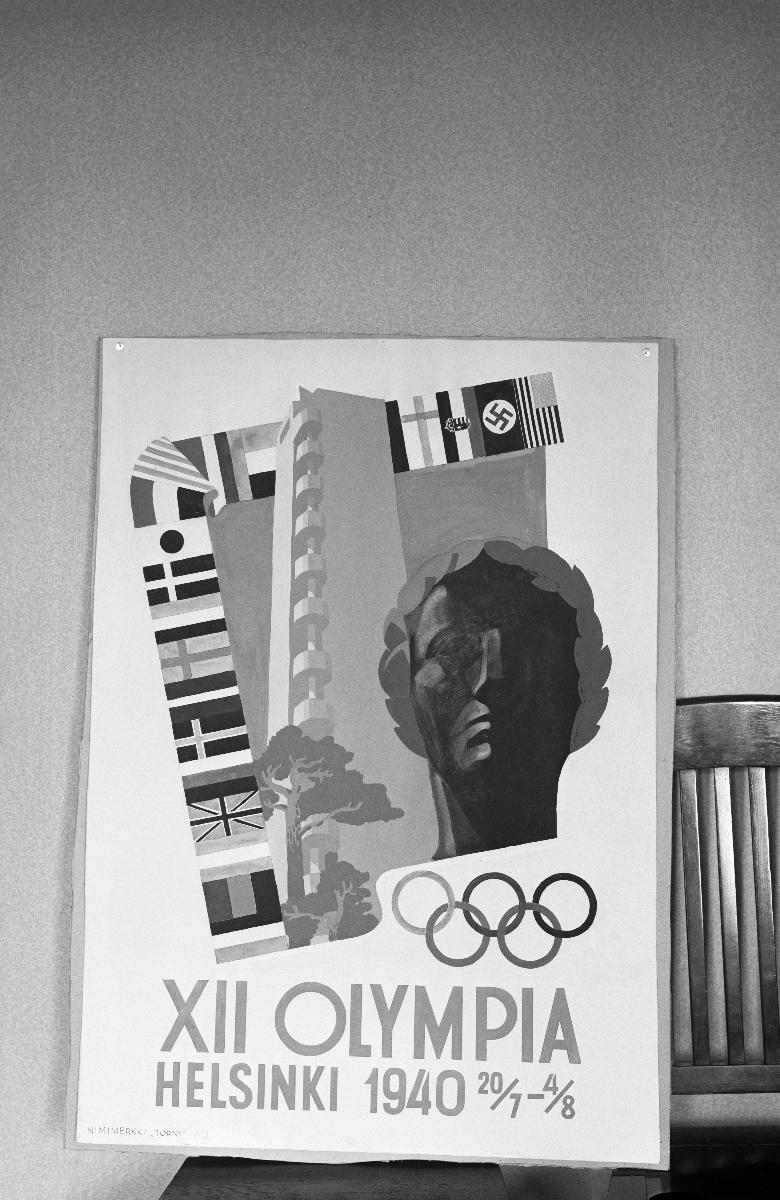
Helsingin Olympialaisten 1940 julistekilpailu
Helsingfors Olympiska spel 1940 affischtävlan; Helsinki Olympic Games 1940 poster competition
sisällön kuvaus: Helsingin Olympialaisten 1940 julistekilpailun ehdotus, Helsinki 1938. Ehdotus "Torni" (Asmo Alho). content description: Helsinki Olympic Games 1940 poster proposal, Helsinki 1938. The proposal "Torni" (Asmo Alho). innehållsbeskrivning: Helsingfors Olympiska spel 1940 plakatförslag, Helsingfors 1938. Förslaget "Torni" (Asmo Alho).
Kuvaaja: Sundström, Hugo, kuvaaja
Vuosi: 1938
Paikka: Suomi, Uusimaa, Helsinki
Aiheet: olympialaiset; julisteet; mainosjulisteet; urheilu; HBL; Olympics; posters; sports; olympic games; advertisement; olympiska spelen; affischer; idrott; sport; planscher; reklam; reklamaffischer